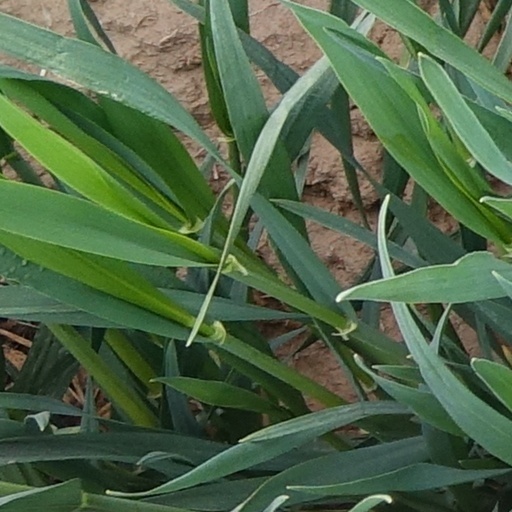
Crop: wheat